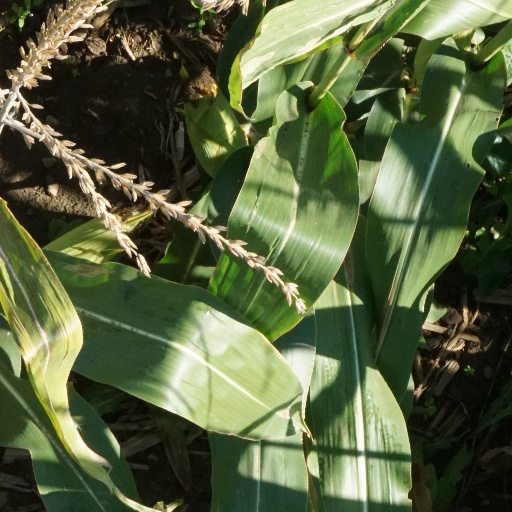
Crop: maize; corn